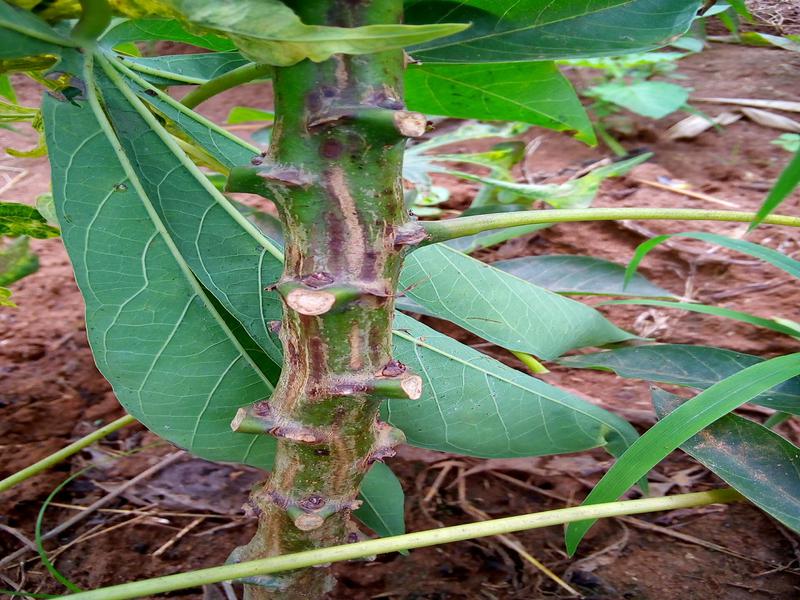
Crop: cassava
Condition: healthy